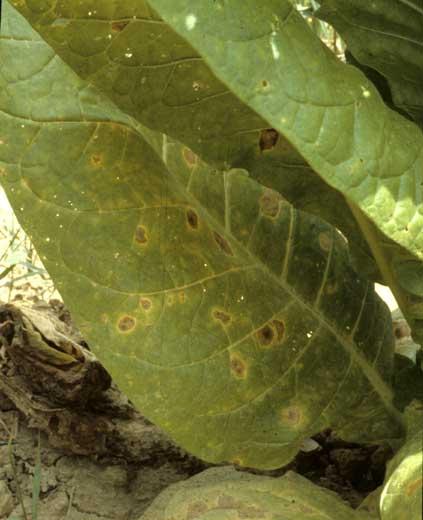
Plant: Tobacco
Disease: tobacco frogeye leaf spot